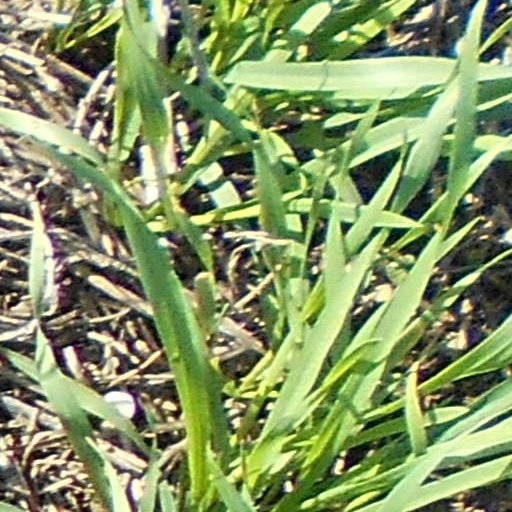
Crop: wheat